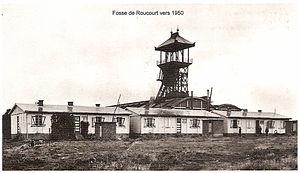
La fosse Roucourt ou de Roucourt de la Compagnie des mines d'Aniche est un ancien charbonnage du Bassin minier du Nord-Pas-de-Calais, situé à Roucourt. Creusée directement avec deux puits, la fosse, qui devait initialement exploiter le gisement découvert par la fosse Saint René et porter la production de la Compagnie à un million de tonnes, tombe dans le conglomérat. Des recherches sont alors menées, en vue de déterminer à quelle distance du puits se trouvent les premières veines, et il est découvert qu'elles sont à un kilomètre.
La Compagnie des mines d'Aniche était une compagnie qui exploitait des mines de charbon dans la région Nord-Pas-de-Calais en France et qui possédait aussi des usines et des lavoirs.